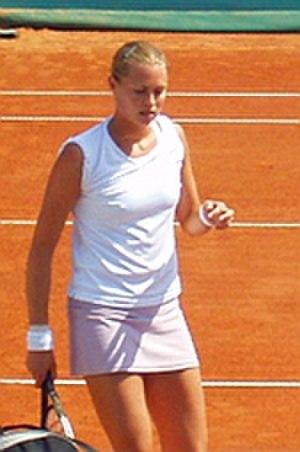
Elena Bovina est une joueuse de tennis russe née le 10 mars 1983 à Moscou. Ses coups forts sont son service et son coup droit.